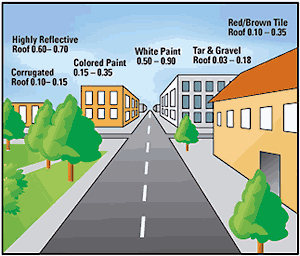
L'albédo, ou albedo, est le pouvoir réfléchissant d'une surface, c'est-à-dire le rapport de l'énergie lumineuse réfléchie à l'énergie lumineuse incidente. C'est une grandeur sans dimension, comparable à la réflectance, mais d'application plus spécifique, utilisée notamment en astronomie, climatologie et géologie.